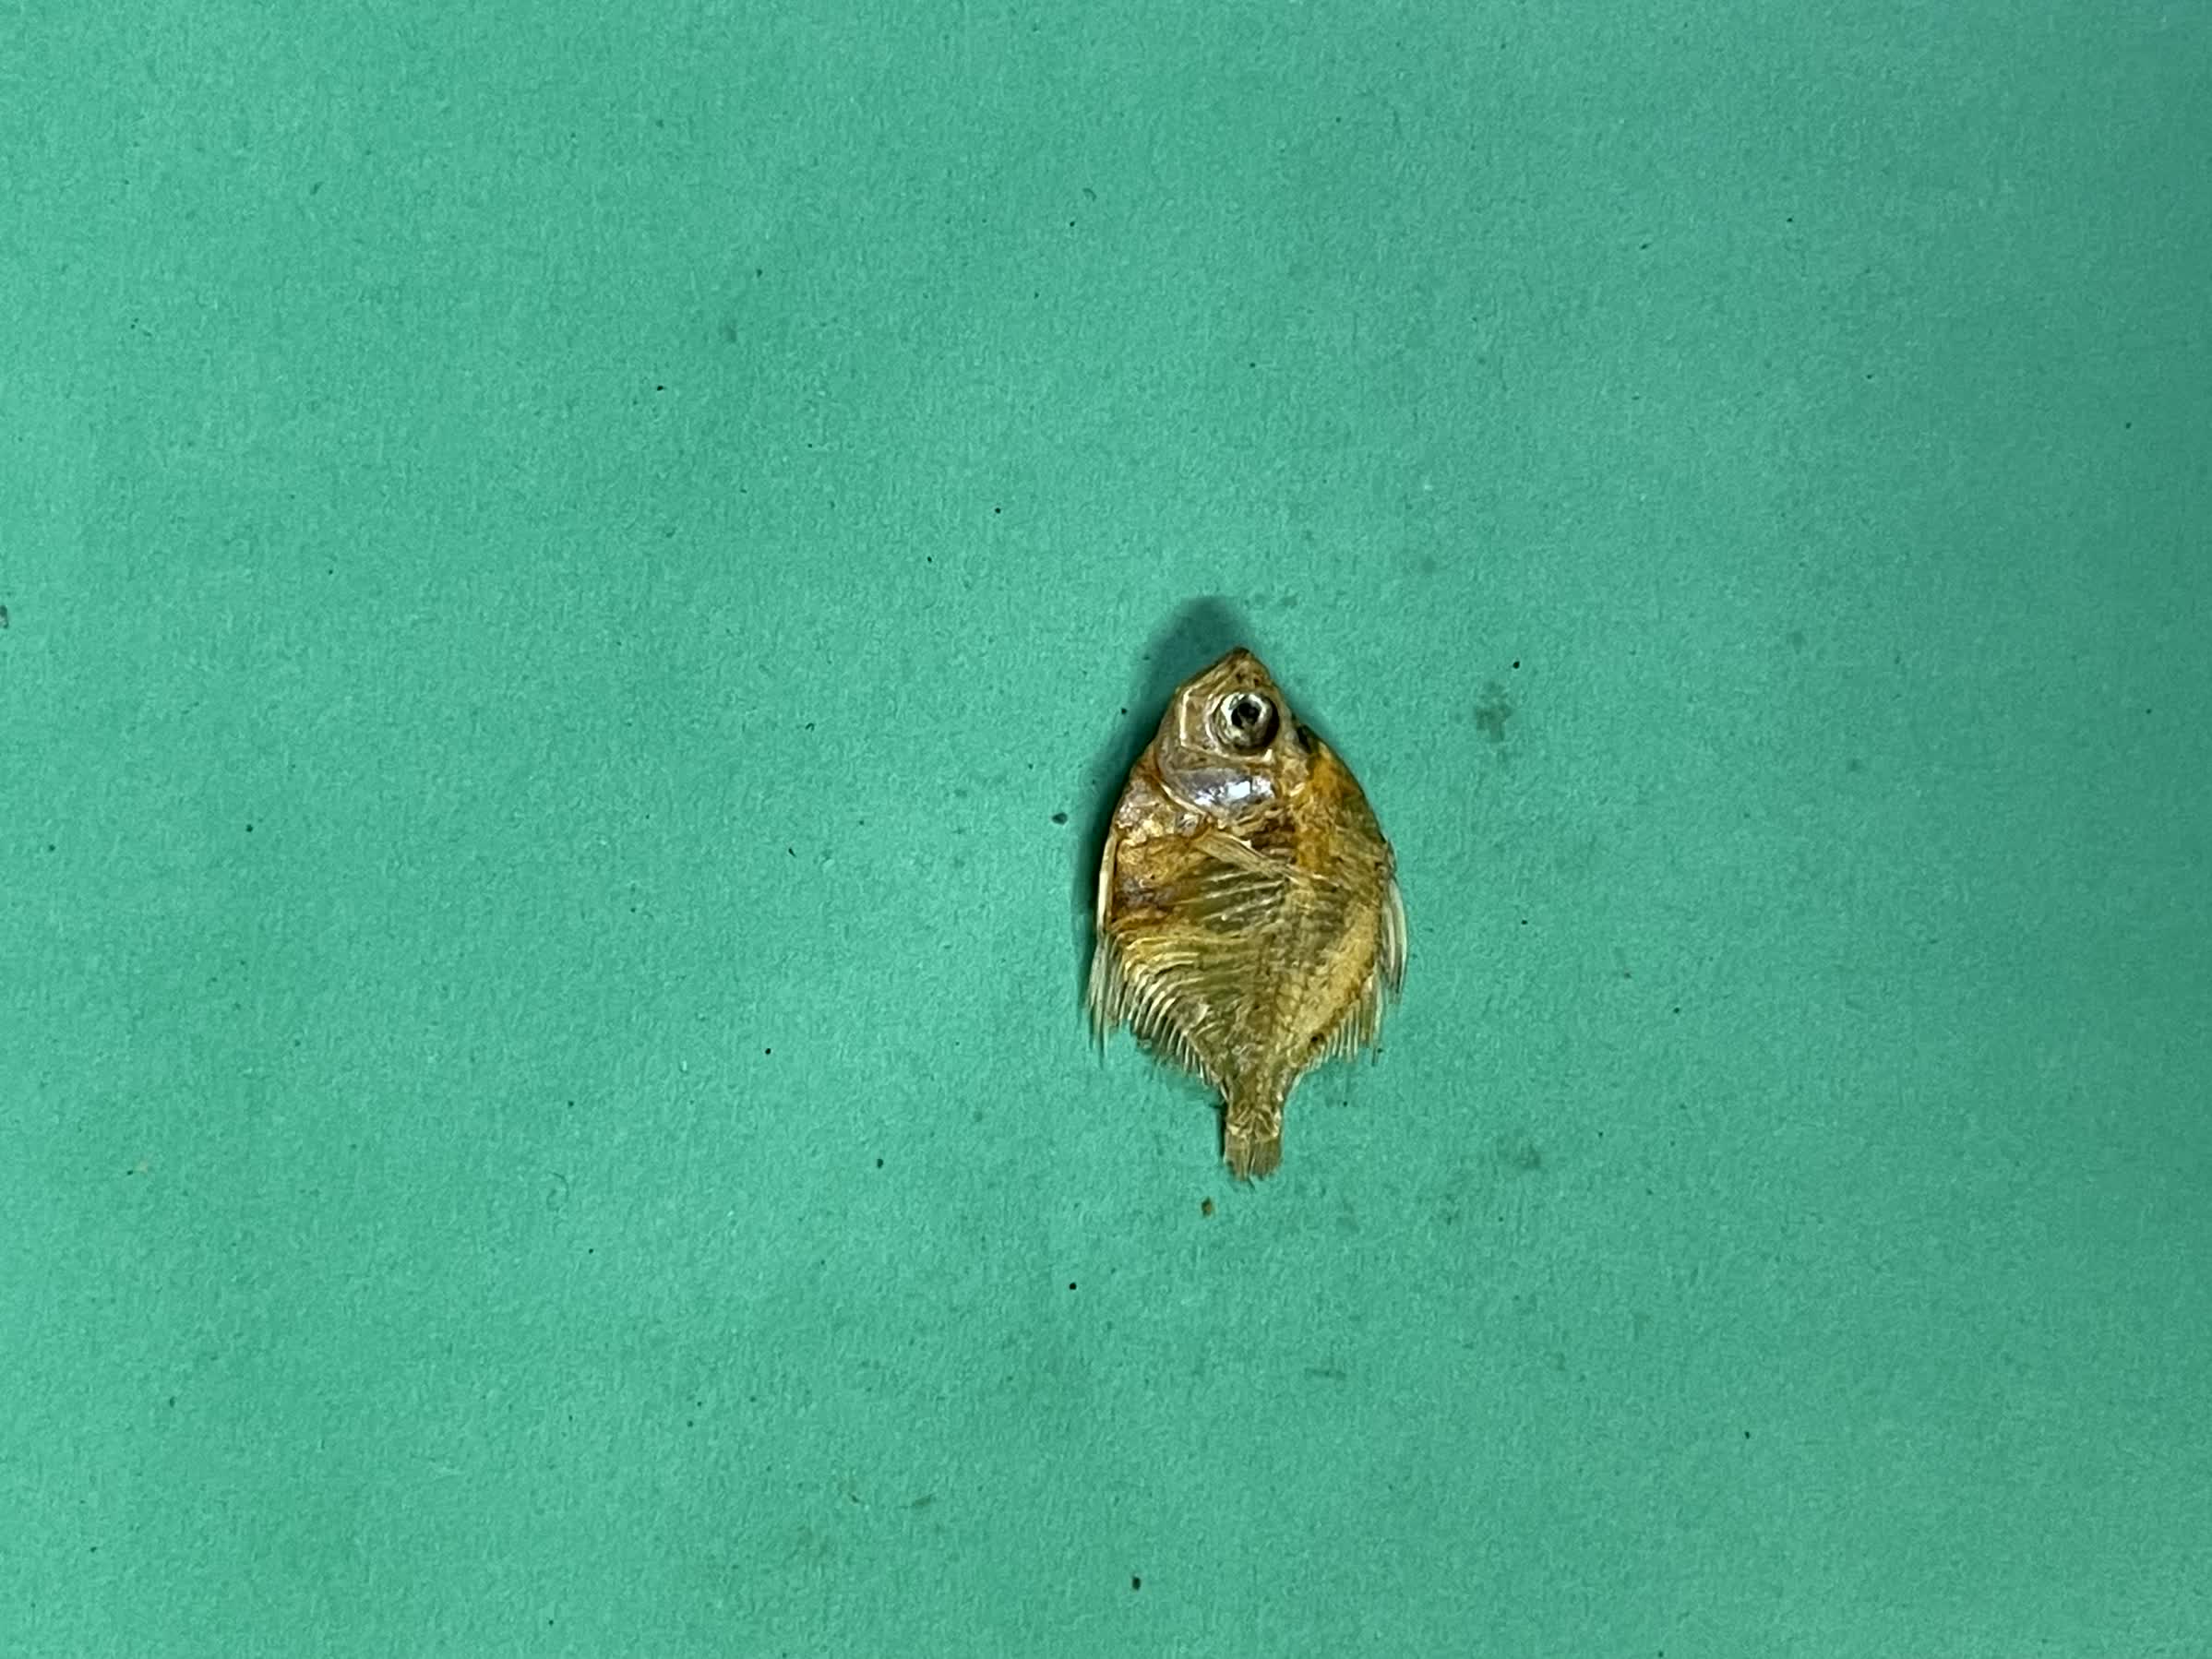
Species: Chanda